Léon Xanrof

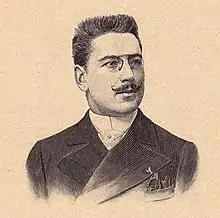
Léon Xanrof

Léon Alfred Fourneau (9 December 1867, in Paris – 17 May 1953, in Paris) was a French humourist, music-hall artist, playwright and songwriter. Originally trained as a lawyer he invented the stage- and pen name Xanrof by inversion of the Latin "fornax" of his French surname "fourneau" ("furnace"), before finally legally changing his name to Léon Xanrof. Yvette Guilbert experienced early success singing Xanrof's songs at Rodolphe Salis' cabaret Le Chat Noir.